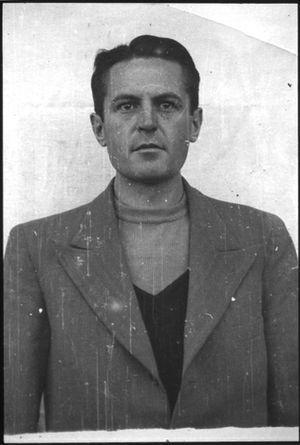
Rudolf Heinrich Suttrop est un SS-Obersturmführer allemand et adjoint du commandant des camps de Gross-Rosen et de Dachau.